Hafez al-Assad

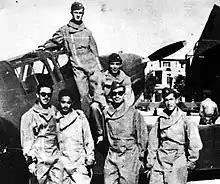
Hafez al-Assad (above) standing on the wing of a Fiat G.46-4B with fellow cadets at the Syrian AF Academy outside Aleppo, 1951–52

After graduating from high school, Assad aspired to be a medical doctor, but his father could not pay for his study at the Jesuit Saint Joseph University in Beirut. Instead, in 1950, he decided to join the Syrian Armed Forces. Assad entered the Homs Military Academy, which offered free food, lodging and a stipend. He wanted to fly, and entered the flying school in Aleppo in 1950.